Ayushmann Khurrana

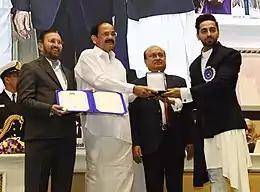
Khurrana accepting the 2019 National Film Award for Best Actor for his performance in "Andhadhun"

2018 featured Khurrana in two of the highest-grossing Hindi films of the year, both of which won National Film Awards. His first role was in Sriram Raghavan's "Andhadhun", a thriller co-starring Tabu and Radhika Apte, in which he played a blind pianist who unwillingly becomes embroiled in a murder. He lobbied for the part after hearing about it from casting director Mukesh Chhabra, and in preparation, learnt how to play the piano and interacted with blind piano players. Udita Jhunjhunwala of "Mint" praised Khurrana for giving a "taut performance that balances vulnerability with craftiness" and Ankur Pathak of "HuffPost" found his to be "a layered, no-holds-barred performance worth applauding". "Andhadhun" earned worldwide, a majority of which came from the Chinese box office, to become Khurrana's highest-grossing release and one of Indian cinema's biggest grossers. He next starred in "Badhaai Ho", a comedy from director Amit Ravindernath Sharma about a young man whose middle-aged mother gets pregnant. Anna M. M. Vetticad of "Firstpost" considered his performance to be "completely convincing" and commended him for choosing "to work in small films where the star is the story". A surprise blockbuster, it earned over worldwide. For "Andhadhun", Khurrana won the National Film Award for Best Actor and Filmfare Critics Award for Best Actor.